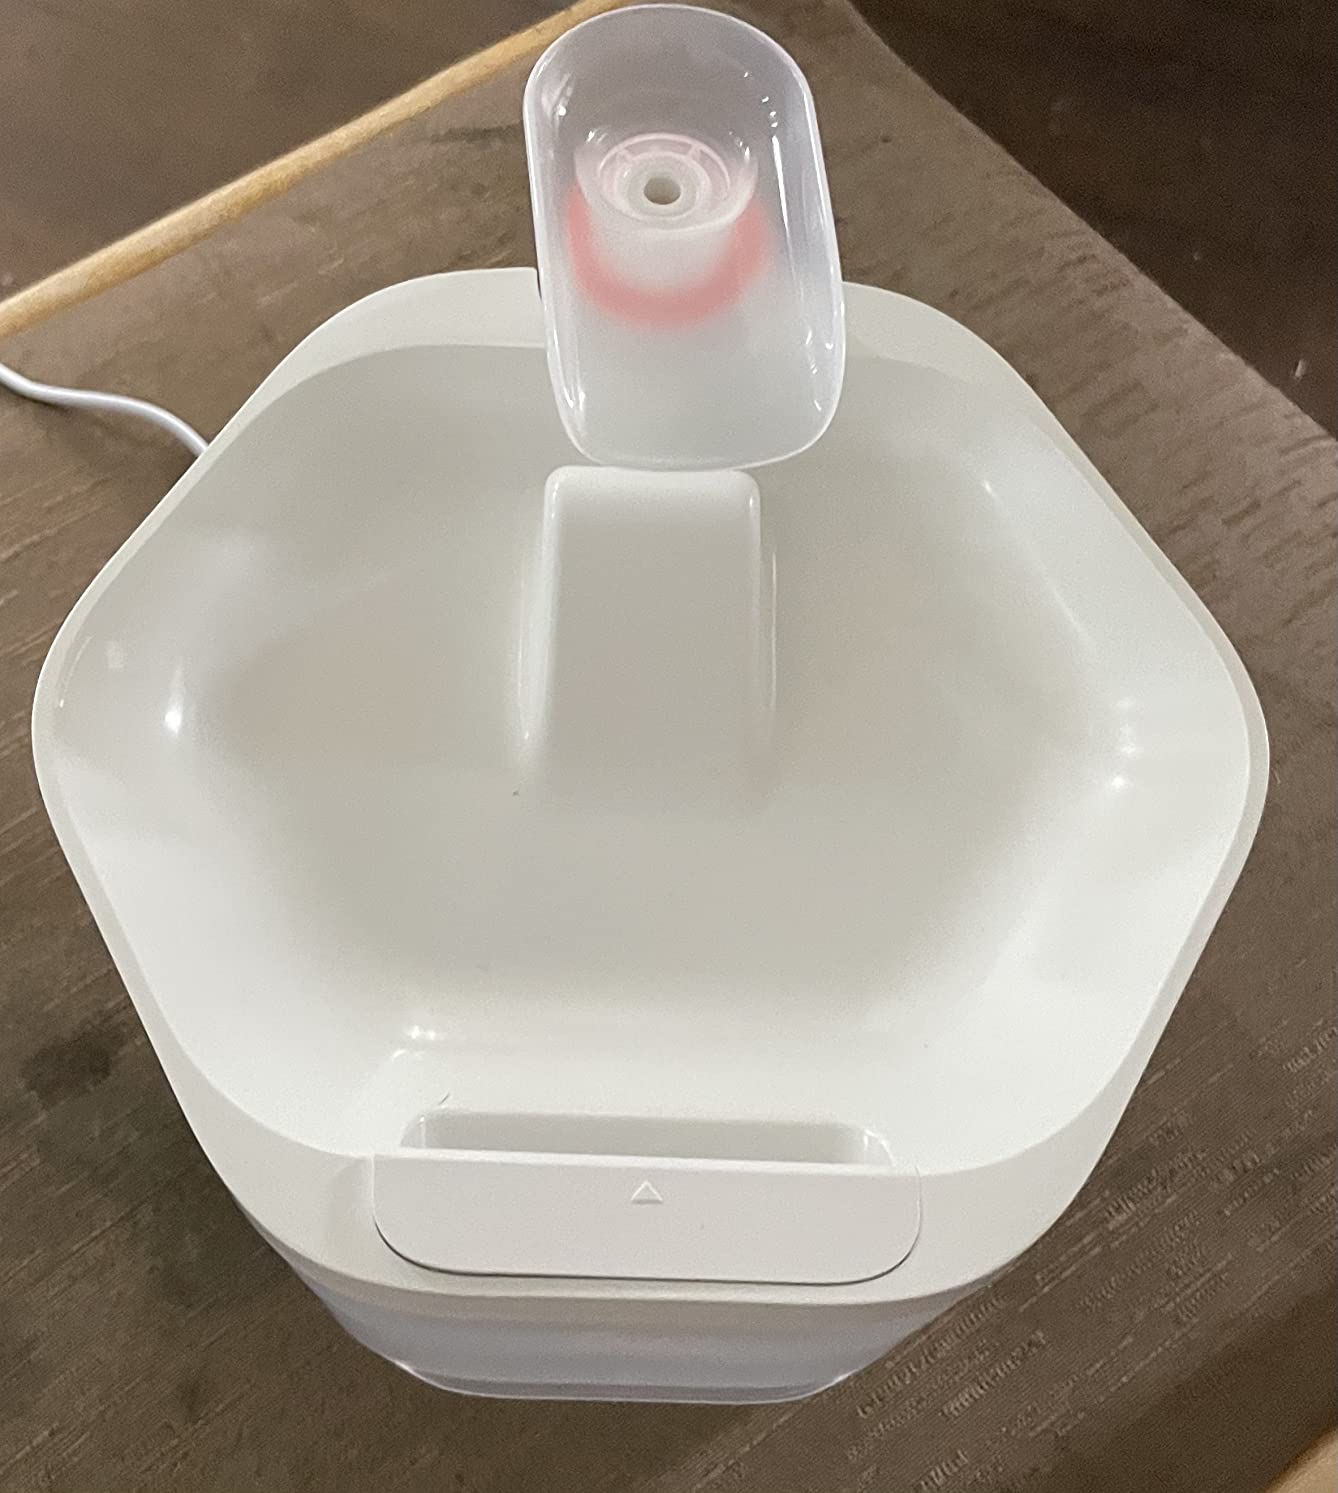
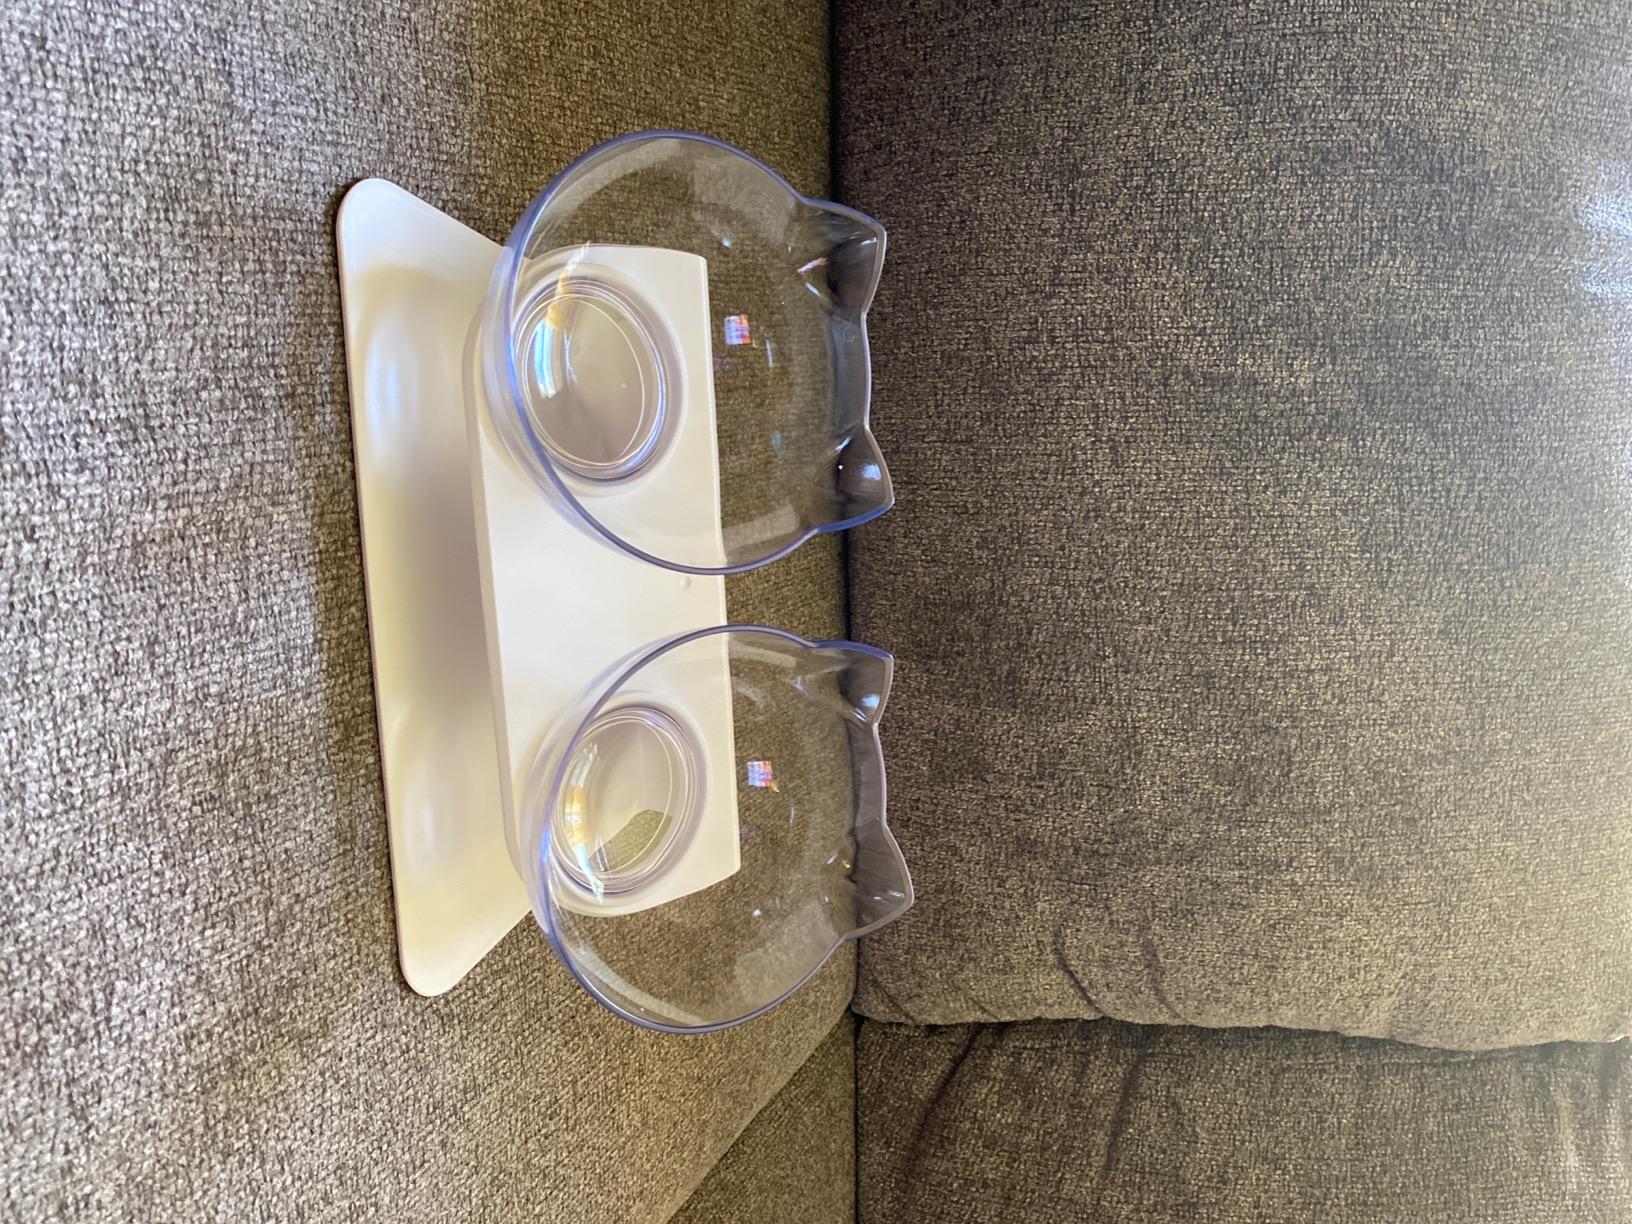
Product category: items_bowl
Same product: no